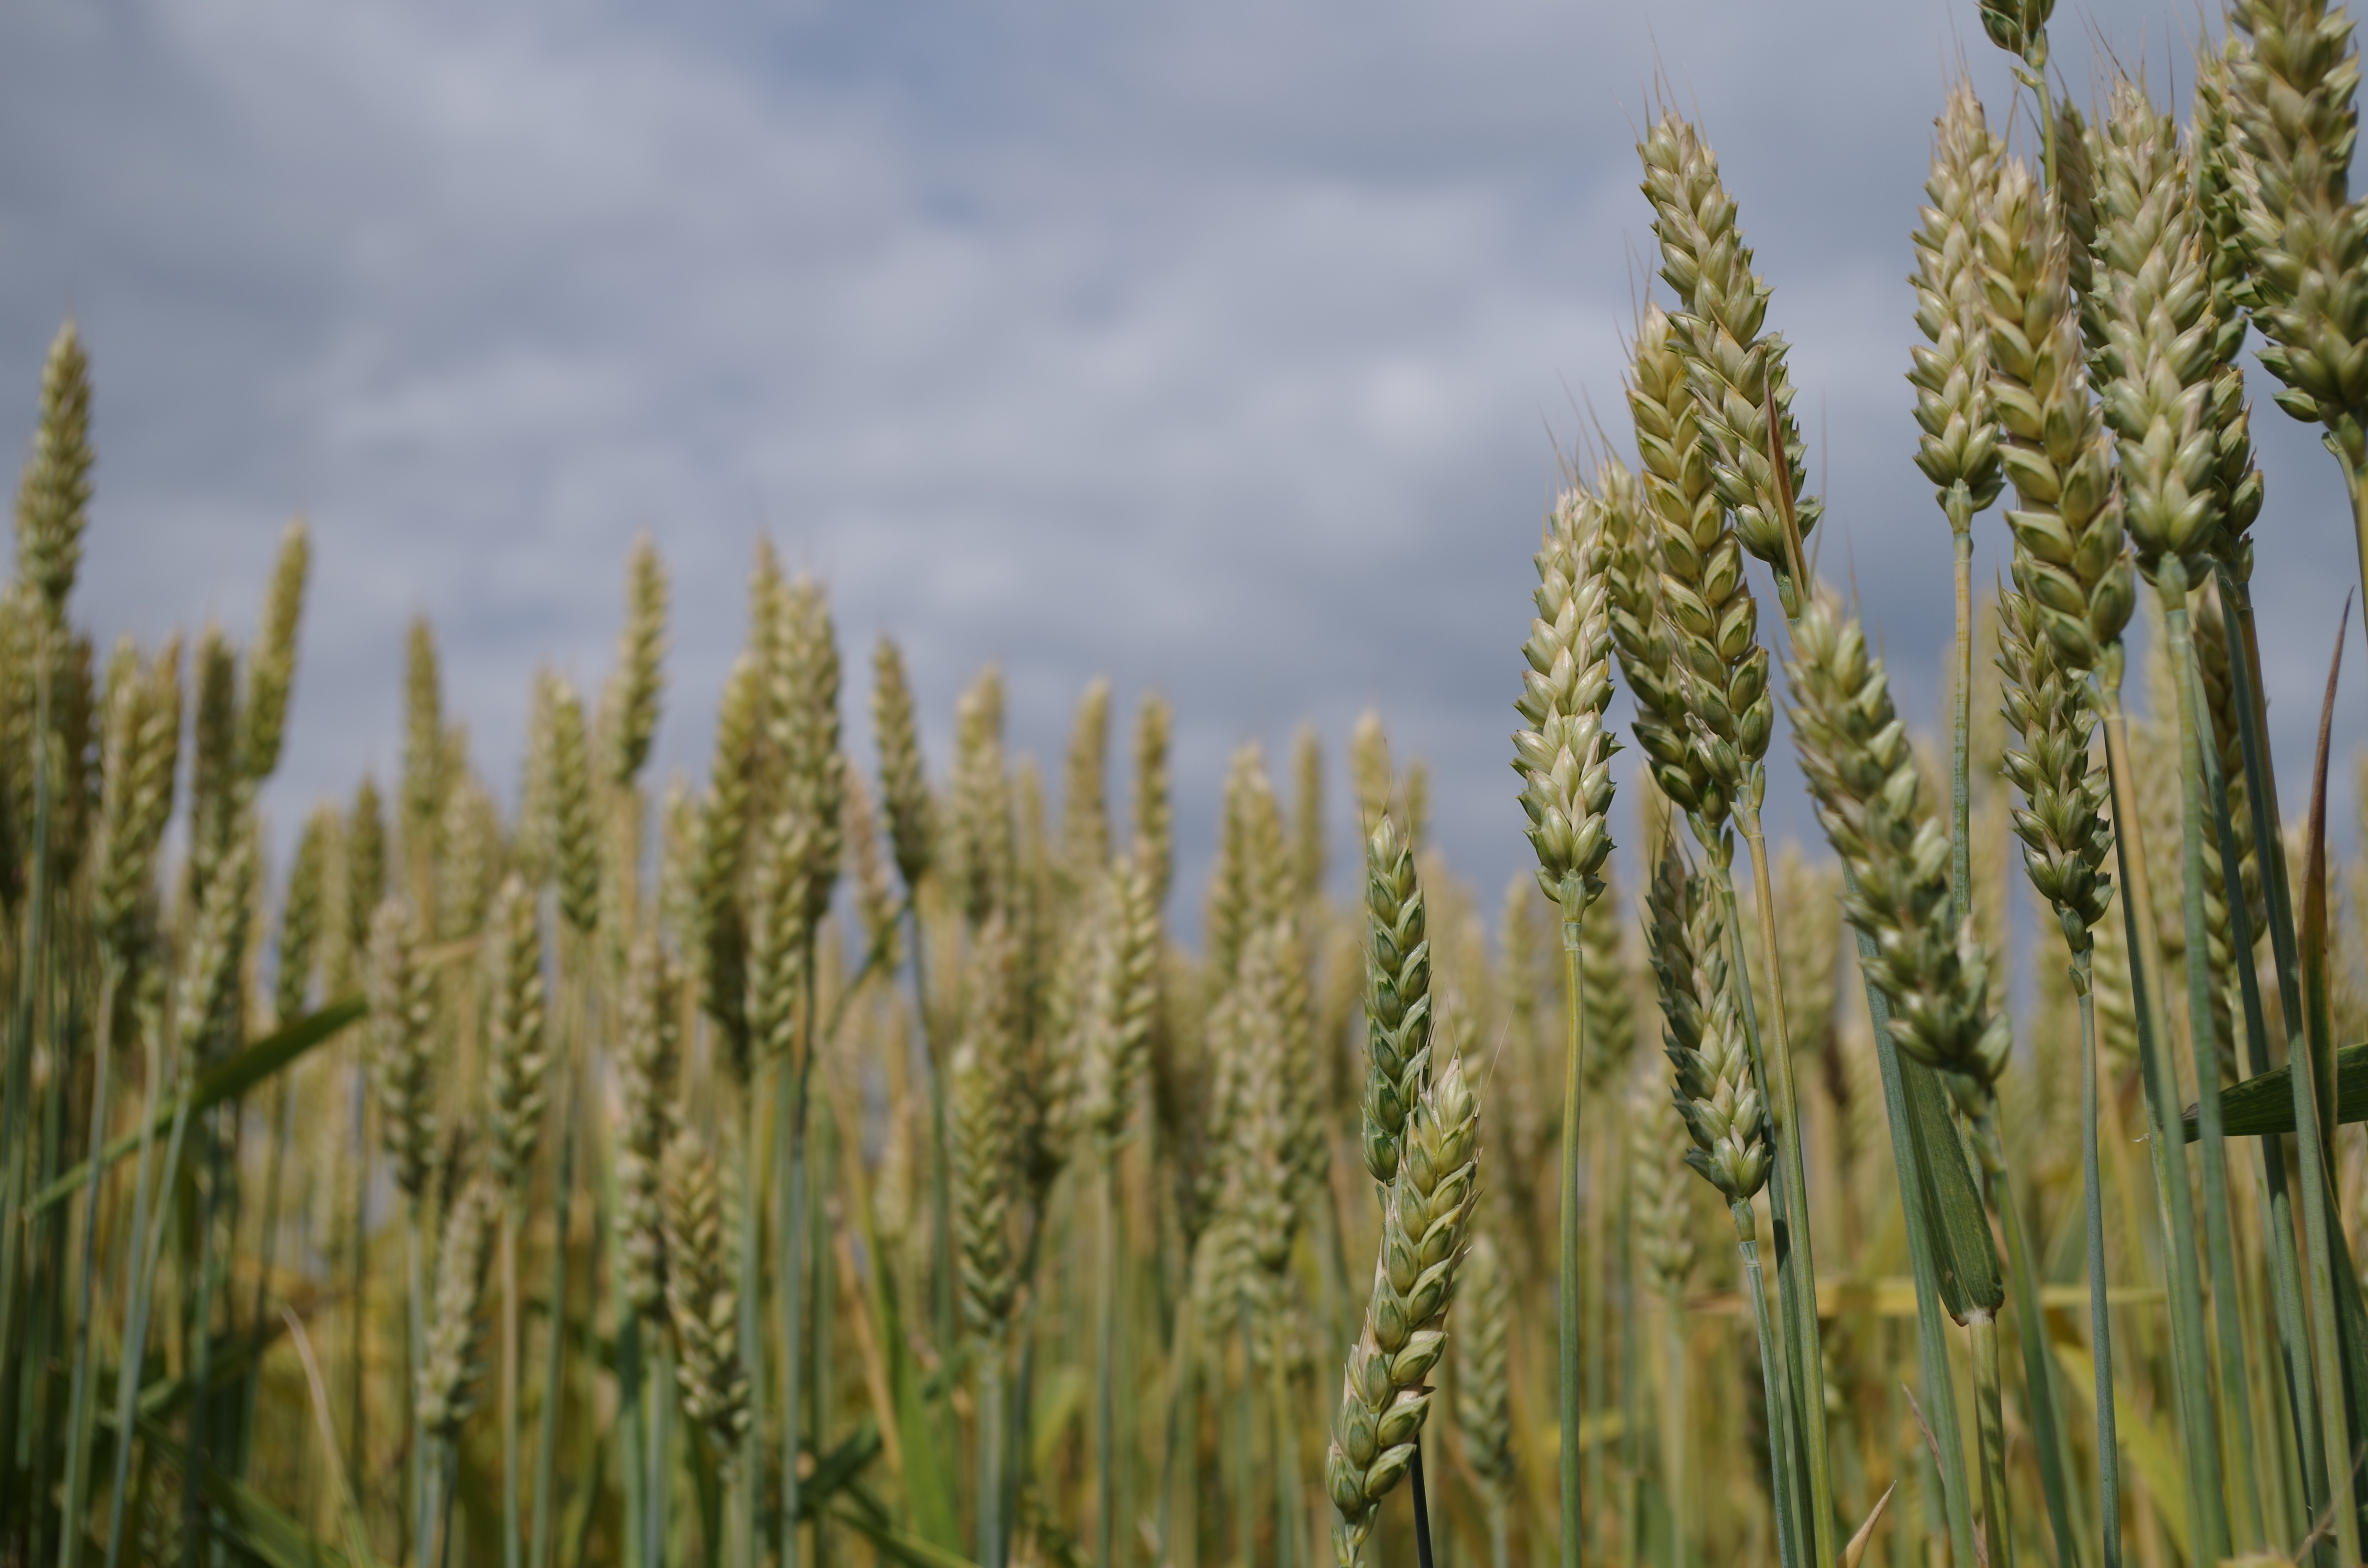
nature, grass, plant, field, barley, wheat, prairie, flower, food, crop, agriculture, cereal, grassland, rye, flowering plant, commodity, triticale, the grain, grass family, plant stem, land plant, phragmites, food grain, einkorn wheat